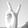
ASL letter: V